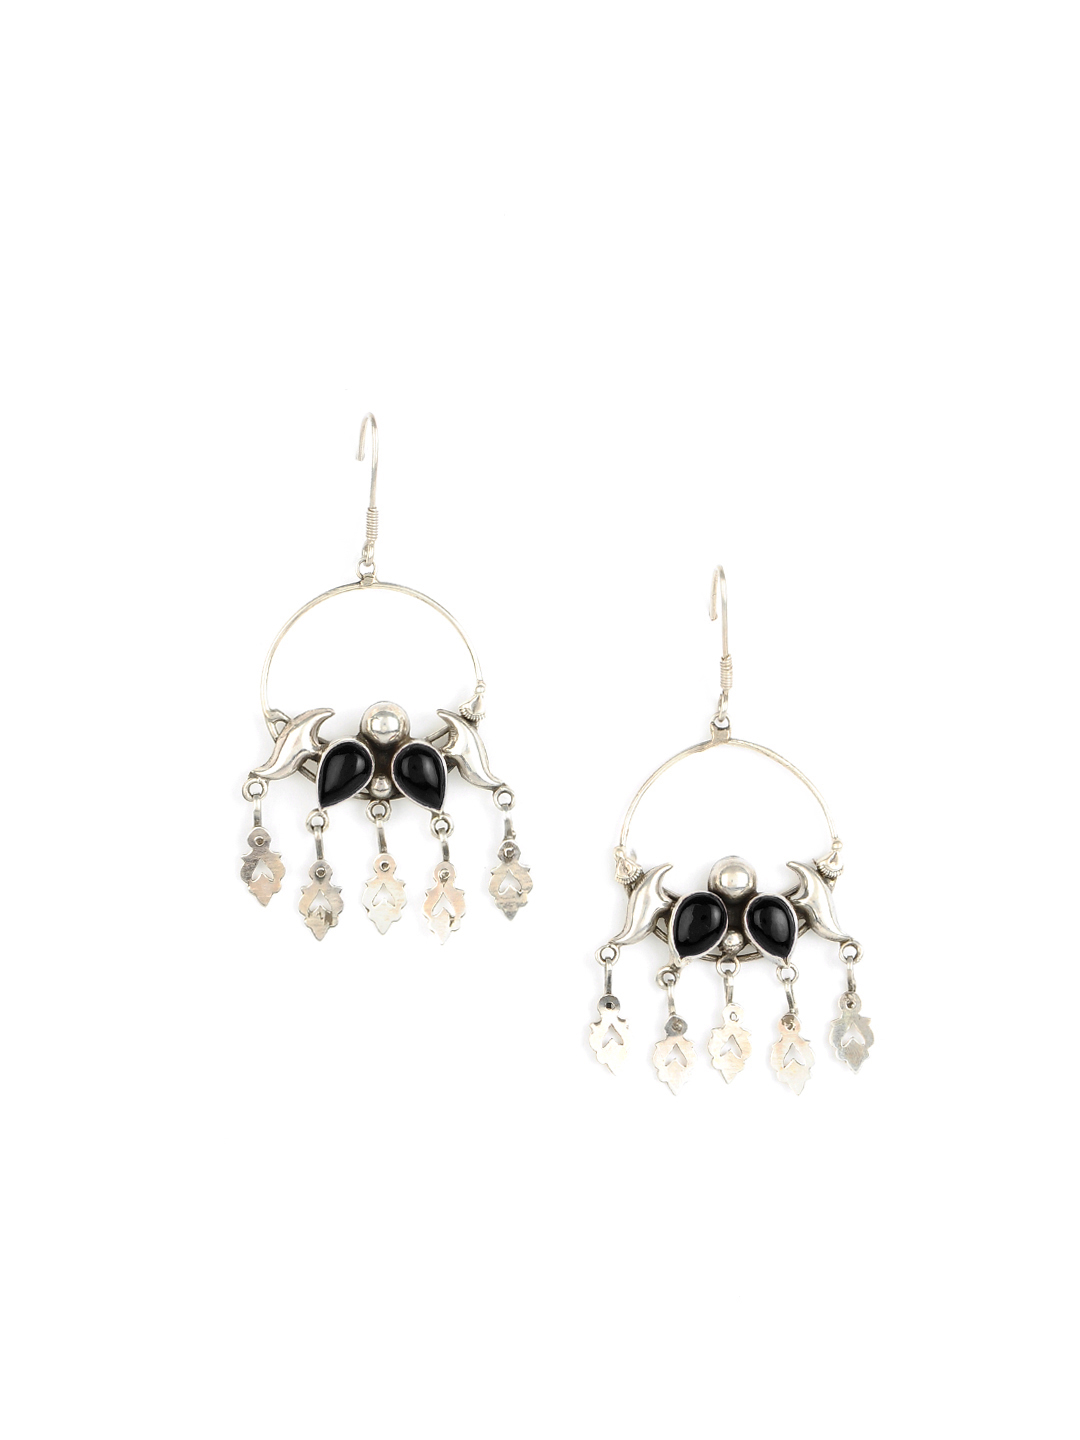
Rreverie Silver & Black Earrings
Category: Accessories / Jewellery / Earrings
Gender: Women
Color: Silver
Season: Fall 2012
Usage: Casual